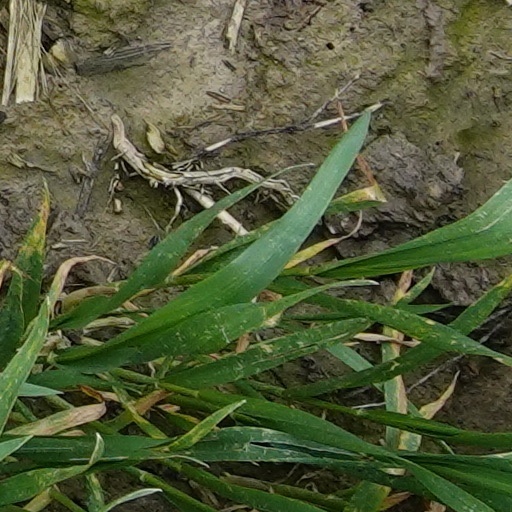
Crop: wheat